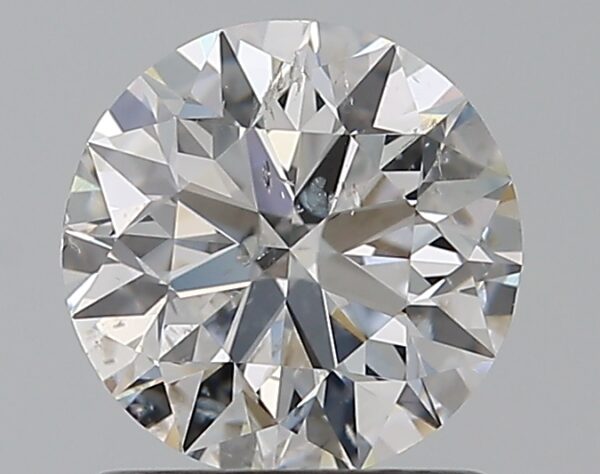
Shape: round
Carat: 1
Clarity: SI2
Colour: E
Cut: EX
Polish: EX
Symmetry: EX
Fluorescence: M
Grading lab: GIA
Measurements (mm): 6.31 x 6.35 x 4